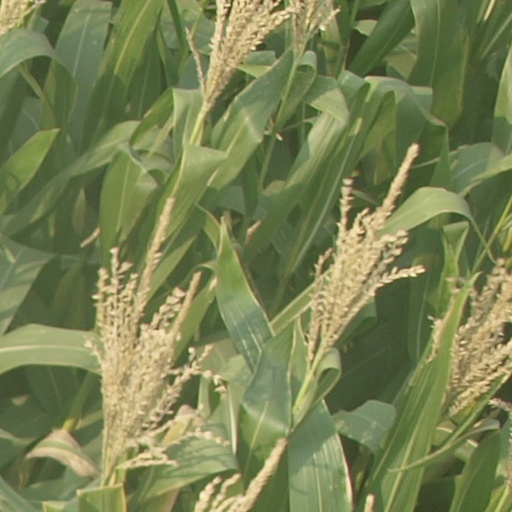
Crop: maize; corn